Georgiy Afanasyev

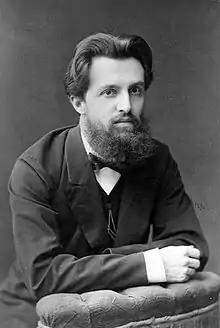

Georgiy Yemelyanovich Afanasyev (romanized: "Heorhii (Yurii) Omelianovych Afanasiev"; 28 February 1848 in Ufa – 15 December 1925 in Belgrade) was a Ukrainian and Russian historian, politician, and diplomat. Minister of Foreign Affairs of the Ukrainian State (1918). Received a master's degree for his thesis: "The main points of the ministerial Turgot" (1884); and his doctoral dissertation was: "The Conditions of the Grain Trade in France at the End of the 18th Century" (1892). From 1888 he lectured at the Odessa University. He read in Odessa and Kiev.